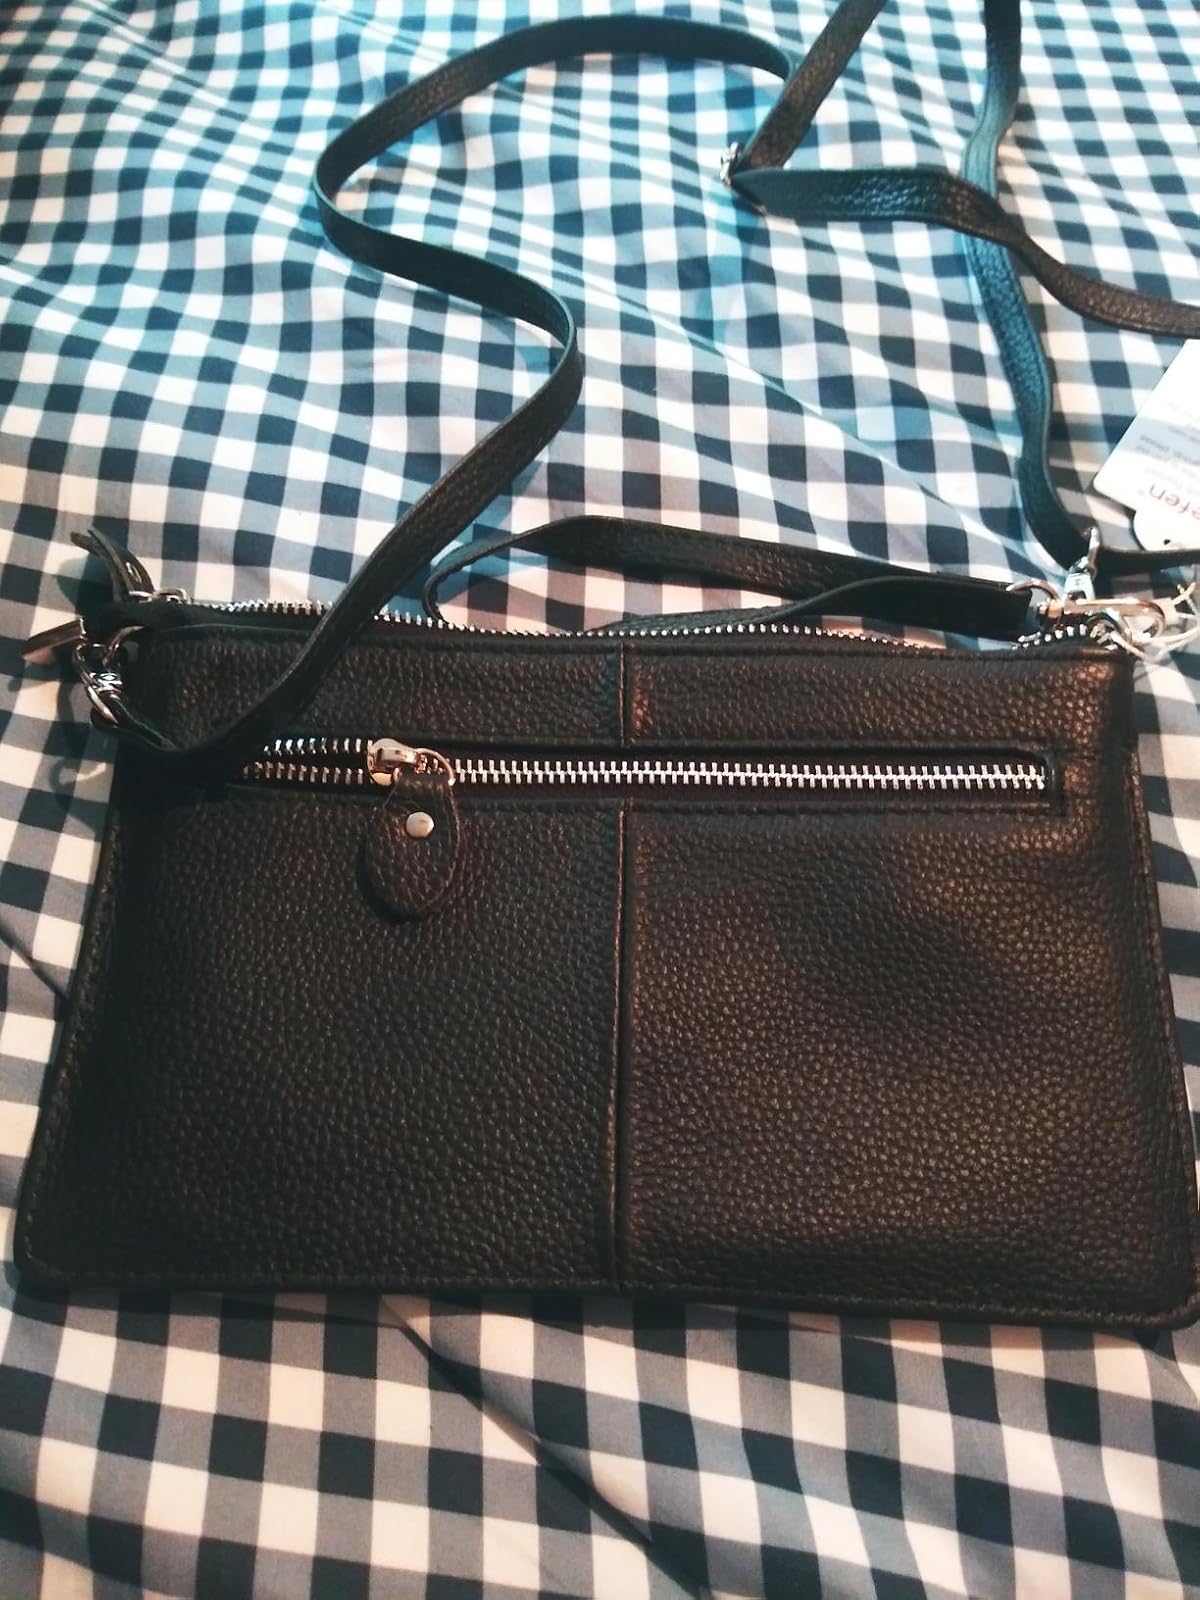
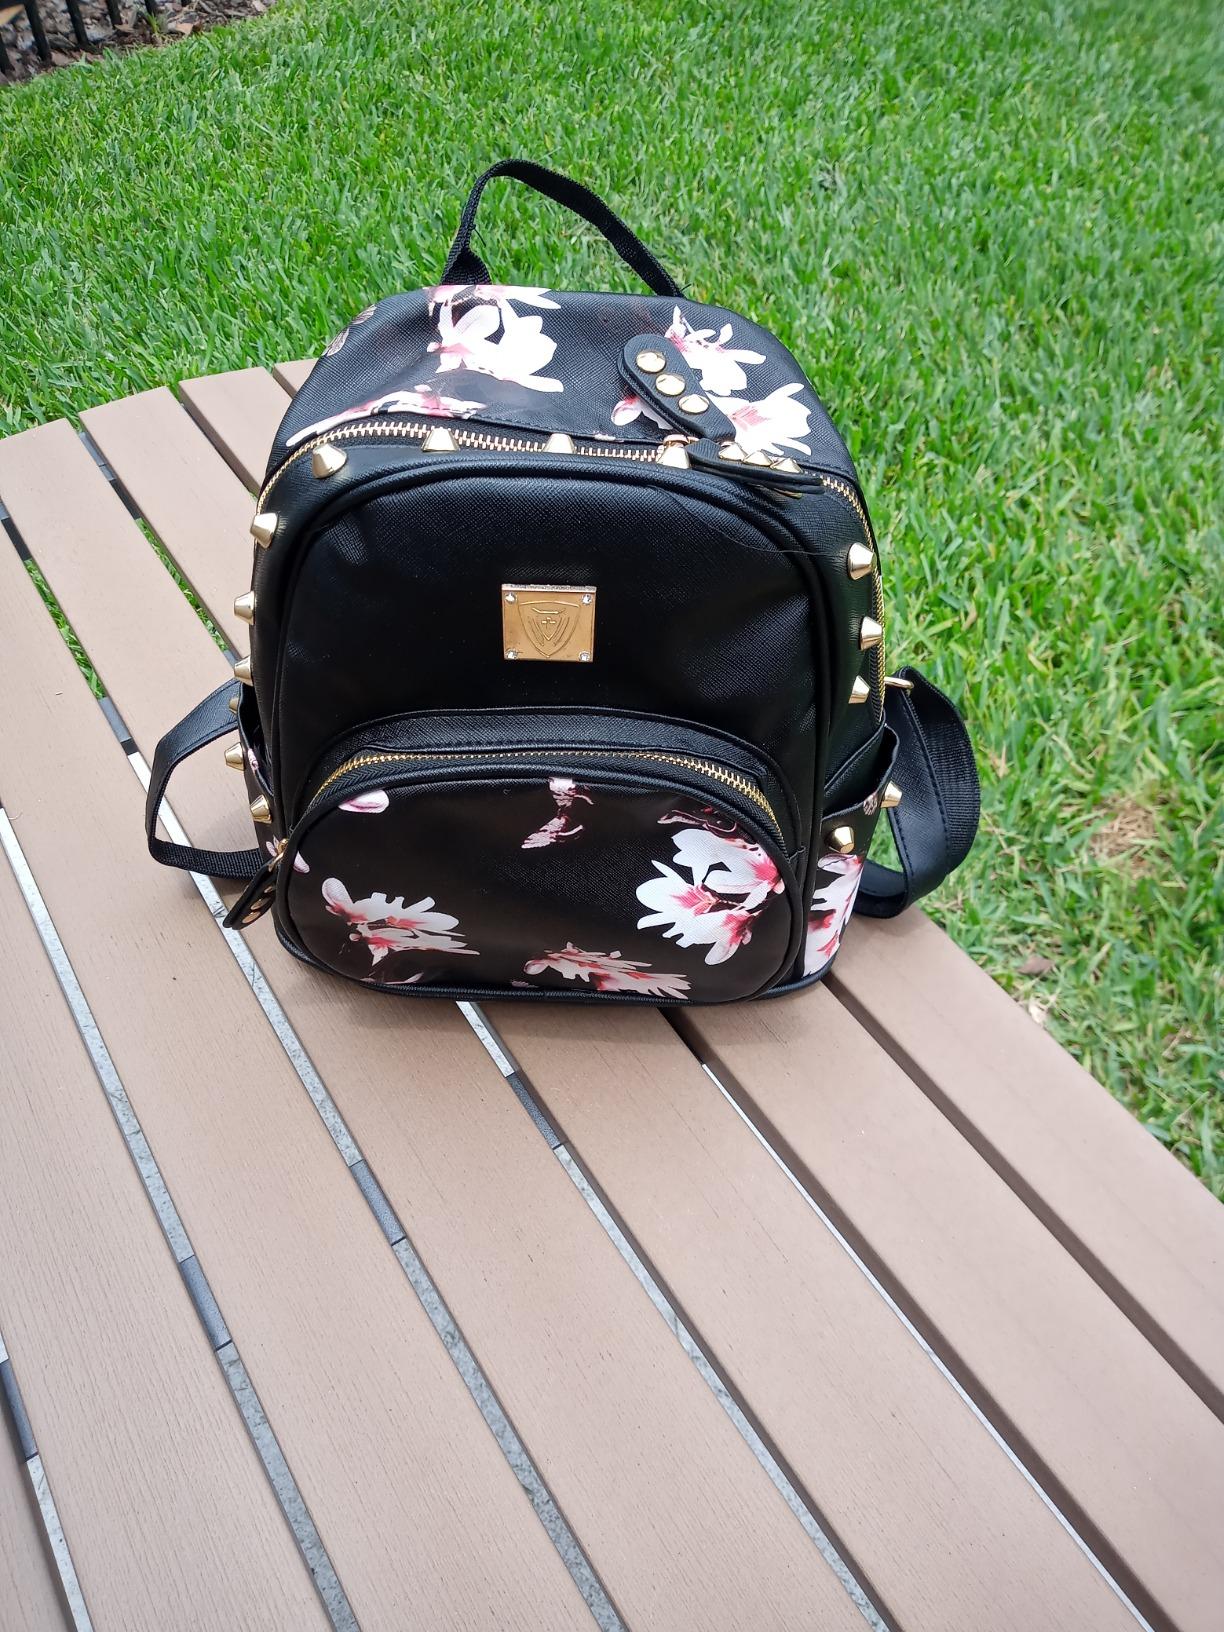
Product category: accessories_handbag
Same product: no